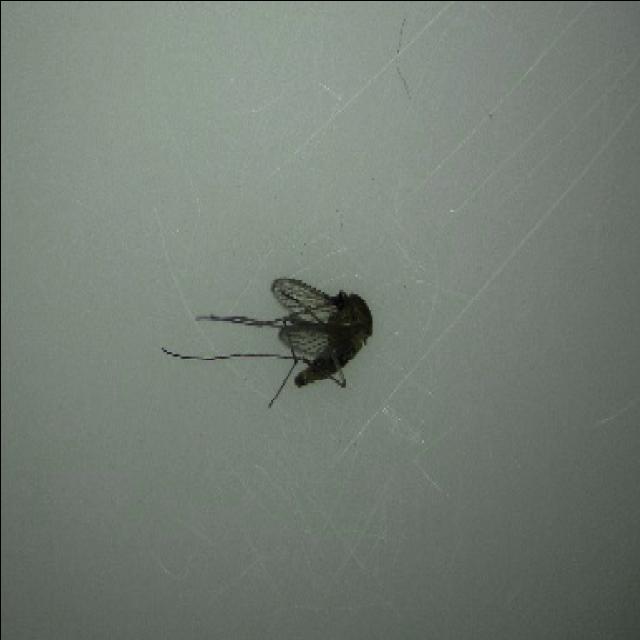
Species: culex_tritaeniorhynchus